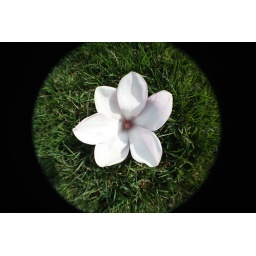
flower in the grass